Buk missile system

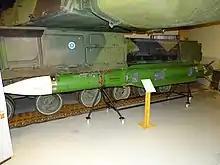
Early Buk M1 missile in display.

The 9M38 surface-to-air missile uses a two-mode solid-fuel rocket engine with total burn time of about 15 seconds; the combustion chamber is reinforced by metal. For the purpose of reducing the centring dispersion while in flight, the combustion chamber is located close to the centre of the missile and includes a longer gas pipe. The 9M38 is capable of readiness without inspection for at least 10 years of service. The missile is delivered to the army in the 9Ya266 (9Я266) transport container.